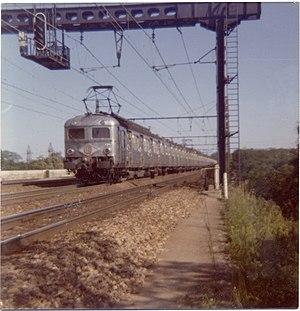
Une Z 5100 à 12 voitures sur le viaduc de Brunoy. La Z 5120 de queue n'a pas encore passé en GRG.
Transilien est le nom du réseau de trains de banlieue de SNCF Voyageurs desservant principalement les gares d'Île-de-France. La zone couverte ne correspond pas exactement aux limites administratives de la région : les trains desservent aussi plusieurs gares situées en Normandie, dans les Hauts-de-France et en région Centre-Val de Loire. A contrario, quelques gares situées aux marges de la région ne sont pas desservies par le réseau, mais uniquement par les trains express régionaux des régions voisines. Il est l'héritier des trains de banlieue qui existaient depuis la fin du XIXᵉ siècle.
Les Z 5100 sont des automotrices en acier inoxydable construites de 1953 à 1958. Premier matériel moderne d'après-guerre, elles ont assuré des dessertes omnibus jusqu'en 1998, en particulier en banlieue sud de Paris.